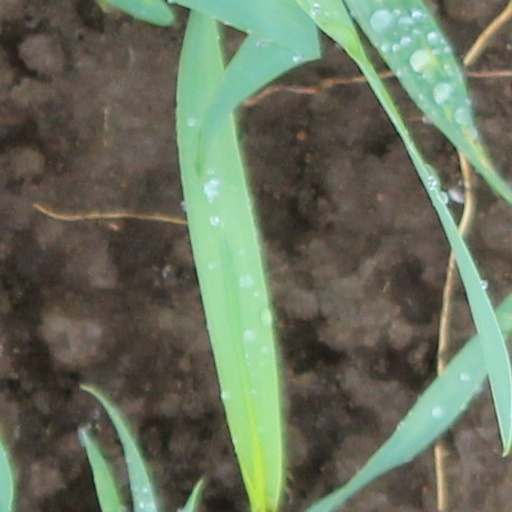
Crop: wheat